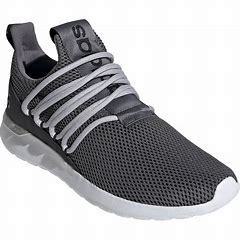
Brand: Adidas
Model: Lite Racer